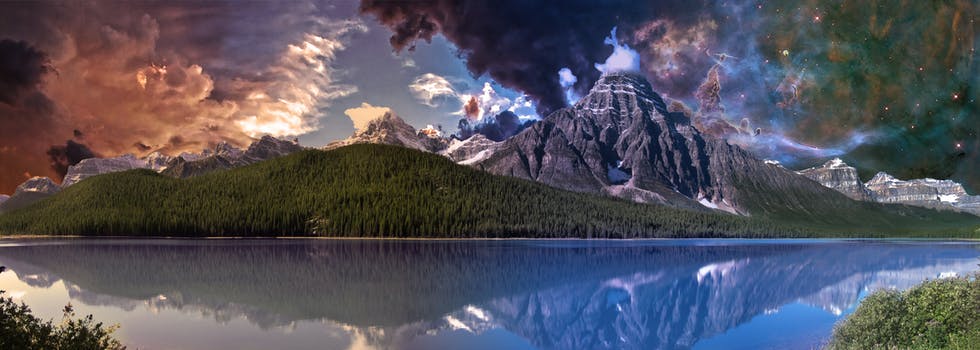
Label: No Watermark